Order of Aviz (Brazil)

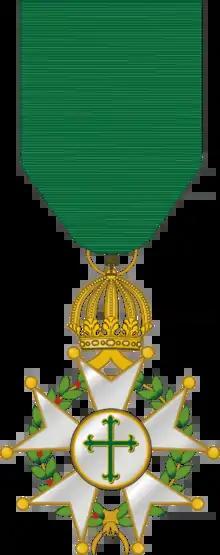
Condecoration of the Imperial Order of Aviz; Knight degree

The Imperial Order of St. Benedict of Avis is an old Brazilian military order, originated from the Portuguese Military Order of Aviz, which in turn dates back to the medieval Order of Saint Benedict of Avis. This medieval order apparently originated in Spain from the Order of Calatrava; another theory reports that it originated in Portugal in the twelfth century under King Afonso Henriques.